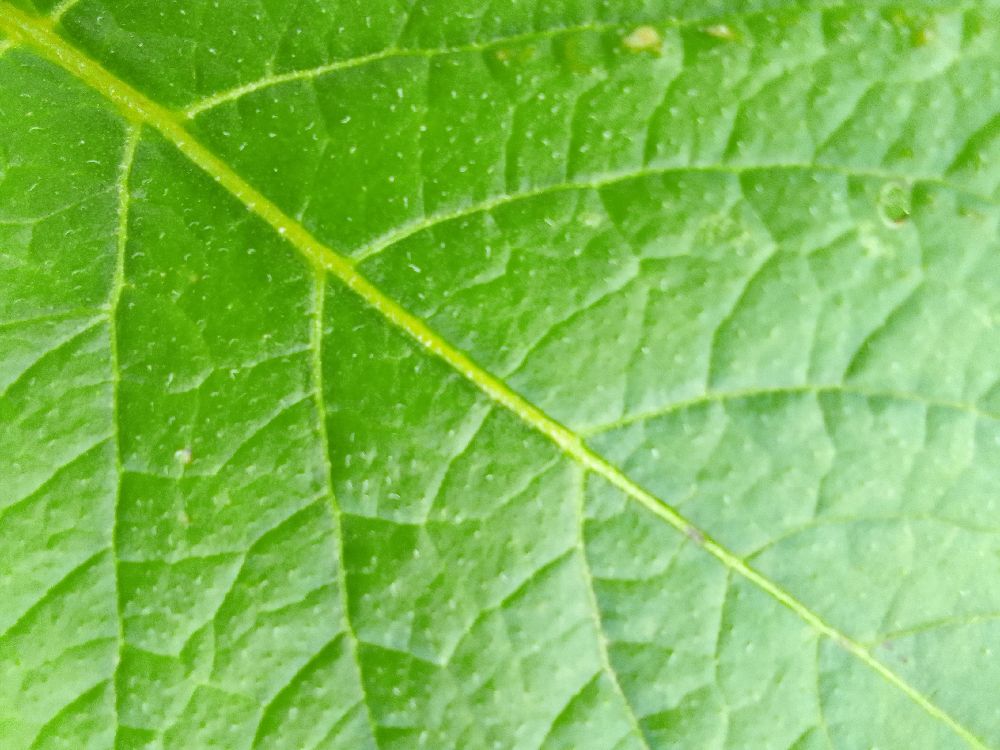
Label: Healthy